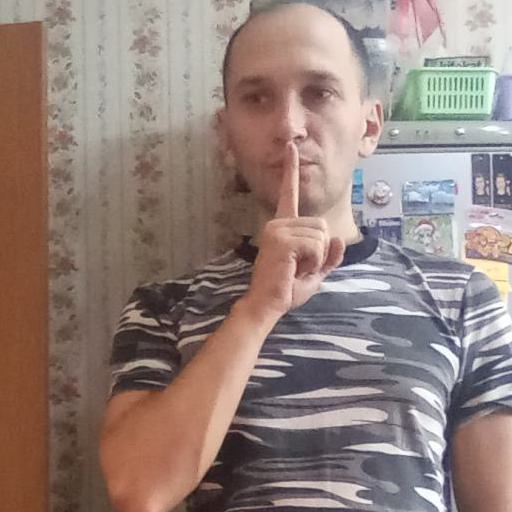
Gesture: mute